Athol Tymms

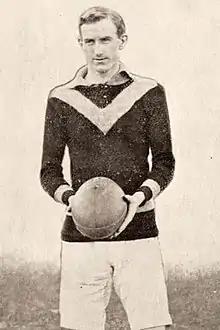
Tymms in 1910

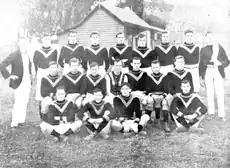
University VFL Team: 23 May 1908: A. Tymms, fourth player from left, back row.

Athol Stanley Mortimer Tymms (21 February 1886 – 2 November 1949) was an Australian rules footballer in the Victorian Football League (VFL).